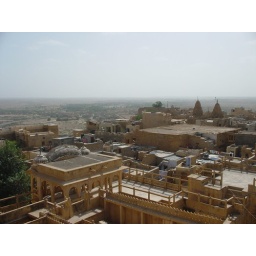
A golden city lost in an ocean of sand. Close to Pakistan